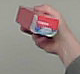
Product: colgate_toothpaste